Cecilia Berdichevsky

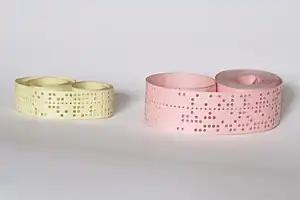
Typical paper tapes showing holes punched to input data to early computers.

The newly graduated Berdichevsky studied computing with the visiting English software engineer Cicely Popplewell (who had worked with Alan Turing in Manchester) and with the Spanish mathematician . Popplewell motivated Berdichevsky to write and run the first program for the new computer, which required multiple arithmetic calculations. A photoelectric device read a punched paper ribbon that was used to submit the data, and Clementina produced the desired result in seconds.